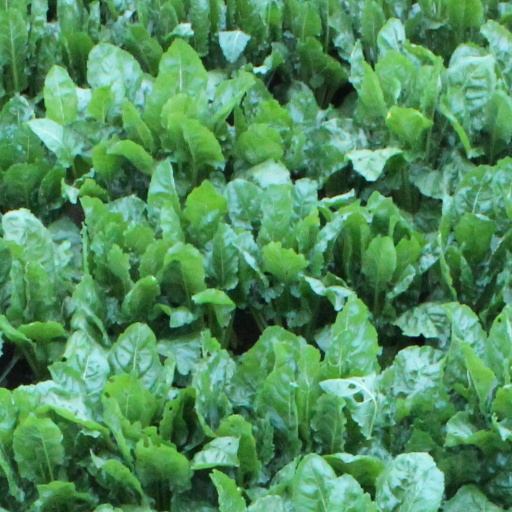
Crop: sugar beet